Thomas Falconer (classical scholar, born 1738)

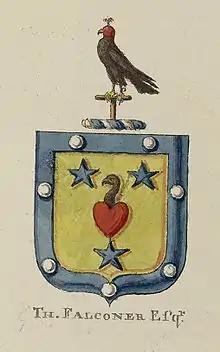
Thomas Falconer's coat of arms

He was the son of William Falconer, recorder of Chester, by Elizabeth, daughter of Randle Wilbraham de Townsend. He spent some time at Brasenose College, Oxford, where he matriculated 12 March 1754; but left without taking a degree, and was called to the bar at Lincoln's Inn on 20 June 1760. With chronic ill-health, he lived a life of studious retirement at Chester.